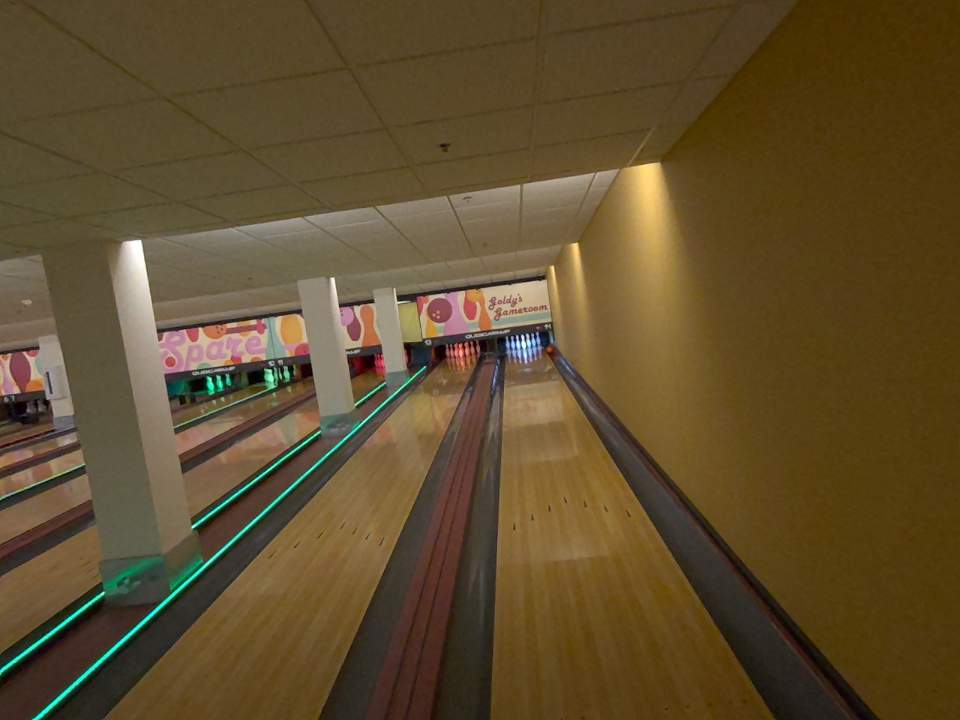
Object: bowling_ball